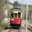
Label: streetcar